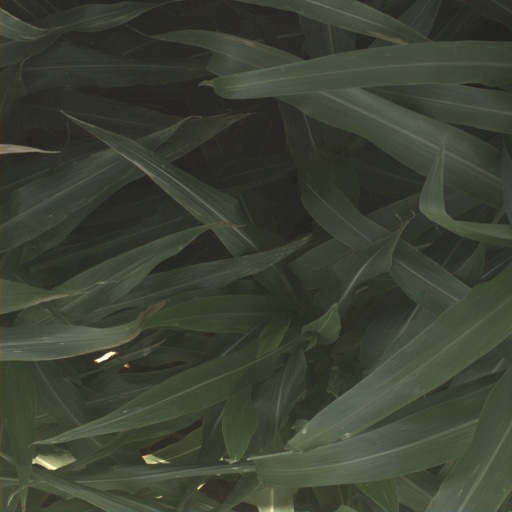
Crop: sorghum